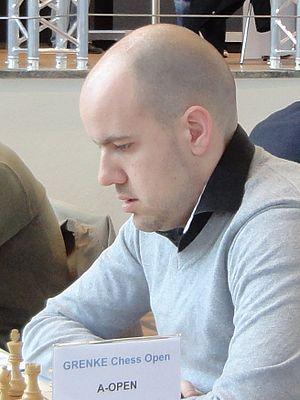
Marin Bosiočić est un joueur d'échecs croate né le 8 août 1988 à Rijeka, grand maître international depuis 2008.